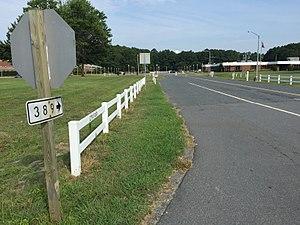
Melfa est une municipalité américaine située dans le comté d'Accomack en Virginie.